Miyakojima, Okinawa

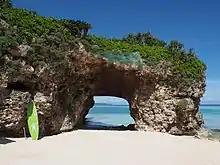
Miyako Sunayama Beach

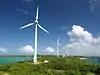
Wind Turbines in Nishi-Hennazaki, Miyakojima

In 2008, the city announced the first "Declaration of Eco Island Miyakojima" with a goal to encourage industrial development and environmental conservation, notably of ground water sources and coral reefs. This initiative was also focused on creating a self-sustaining energy supply primarily through low-cost solar energy.